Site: brandenburg
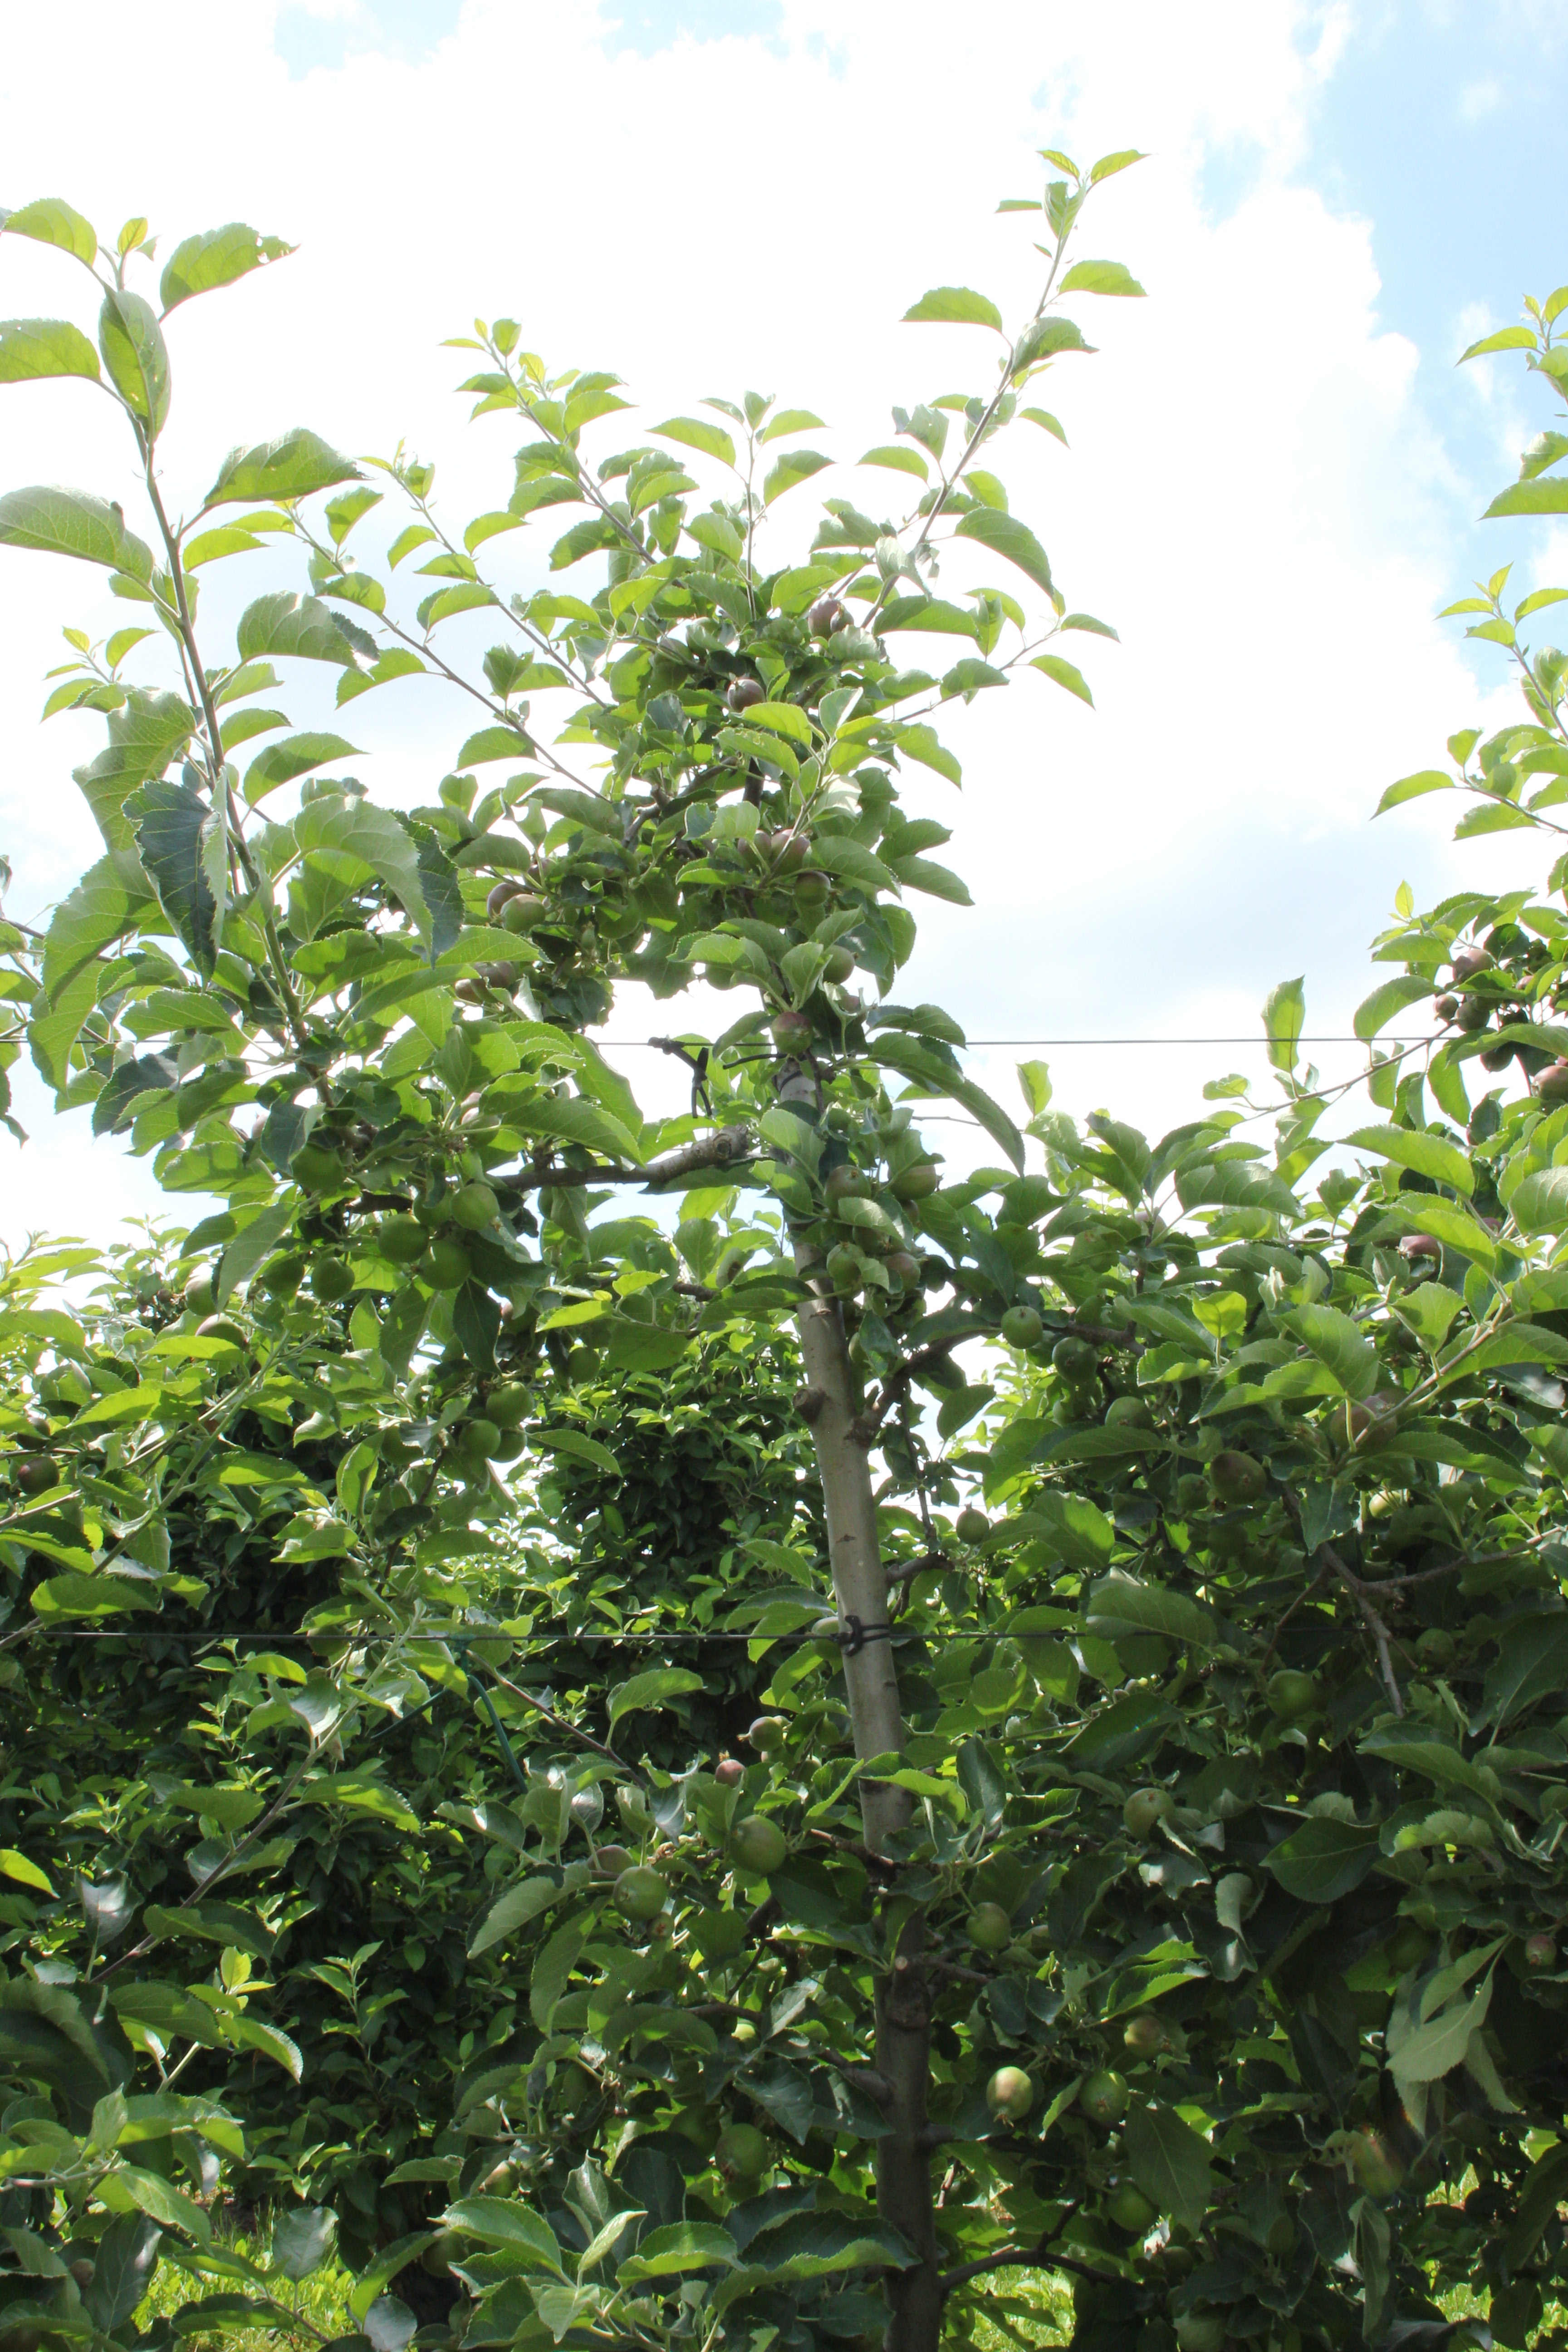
Growth stage (BBCH 73): Development of fruit